100 Days (2013 film)

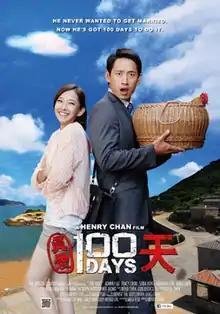
Film poster

100 Days (Chinese: 真愛100天) is a 2013 Taiwanese romantic comedy film directed by Henry Chan, marking his second film since "Gas".